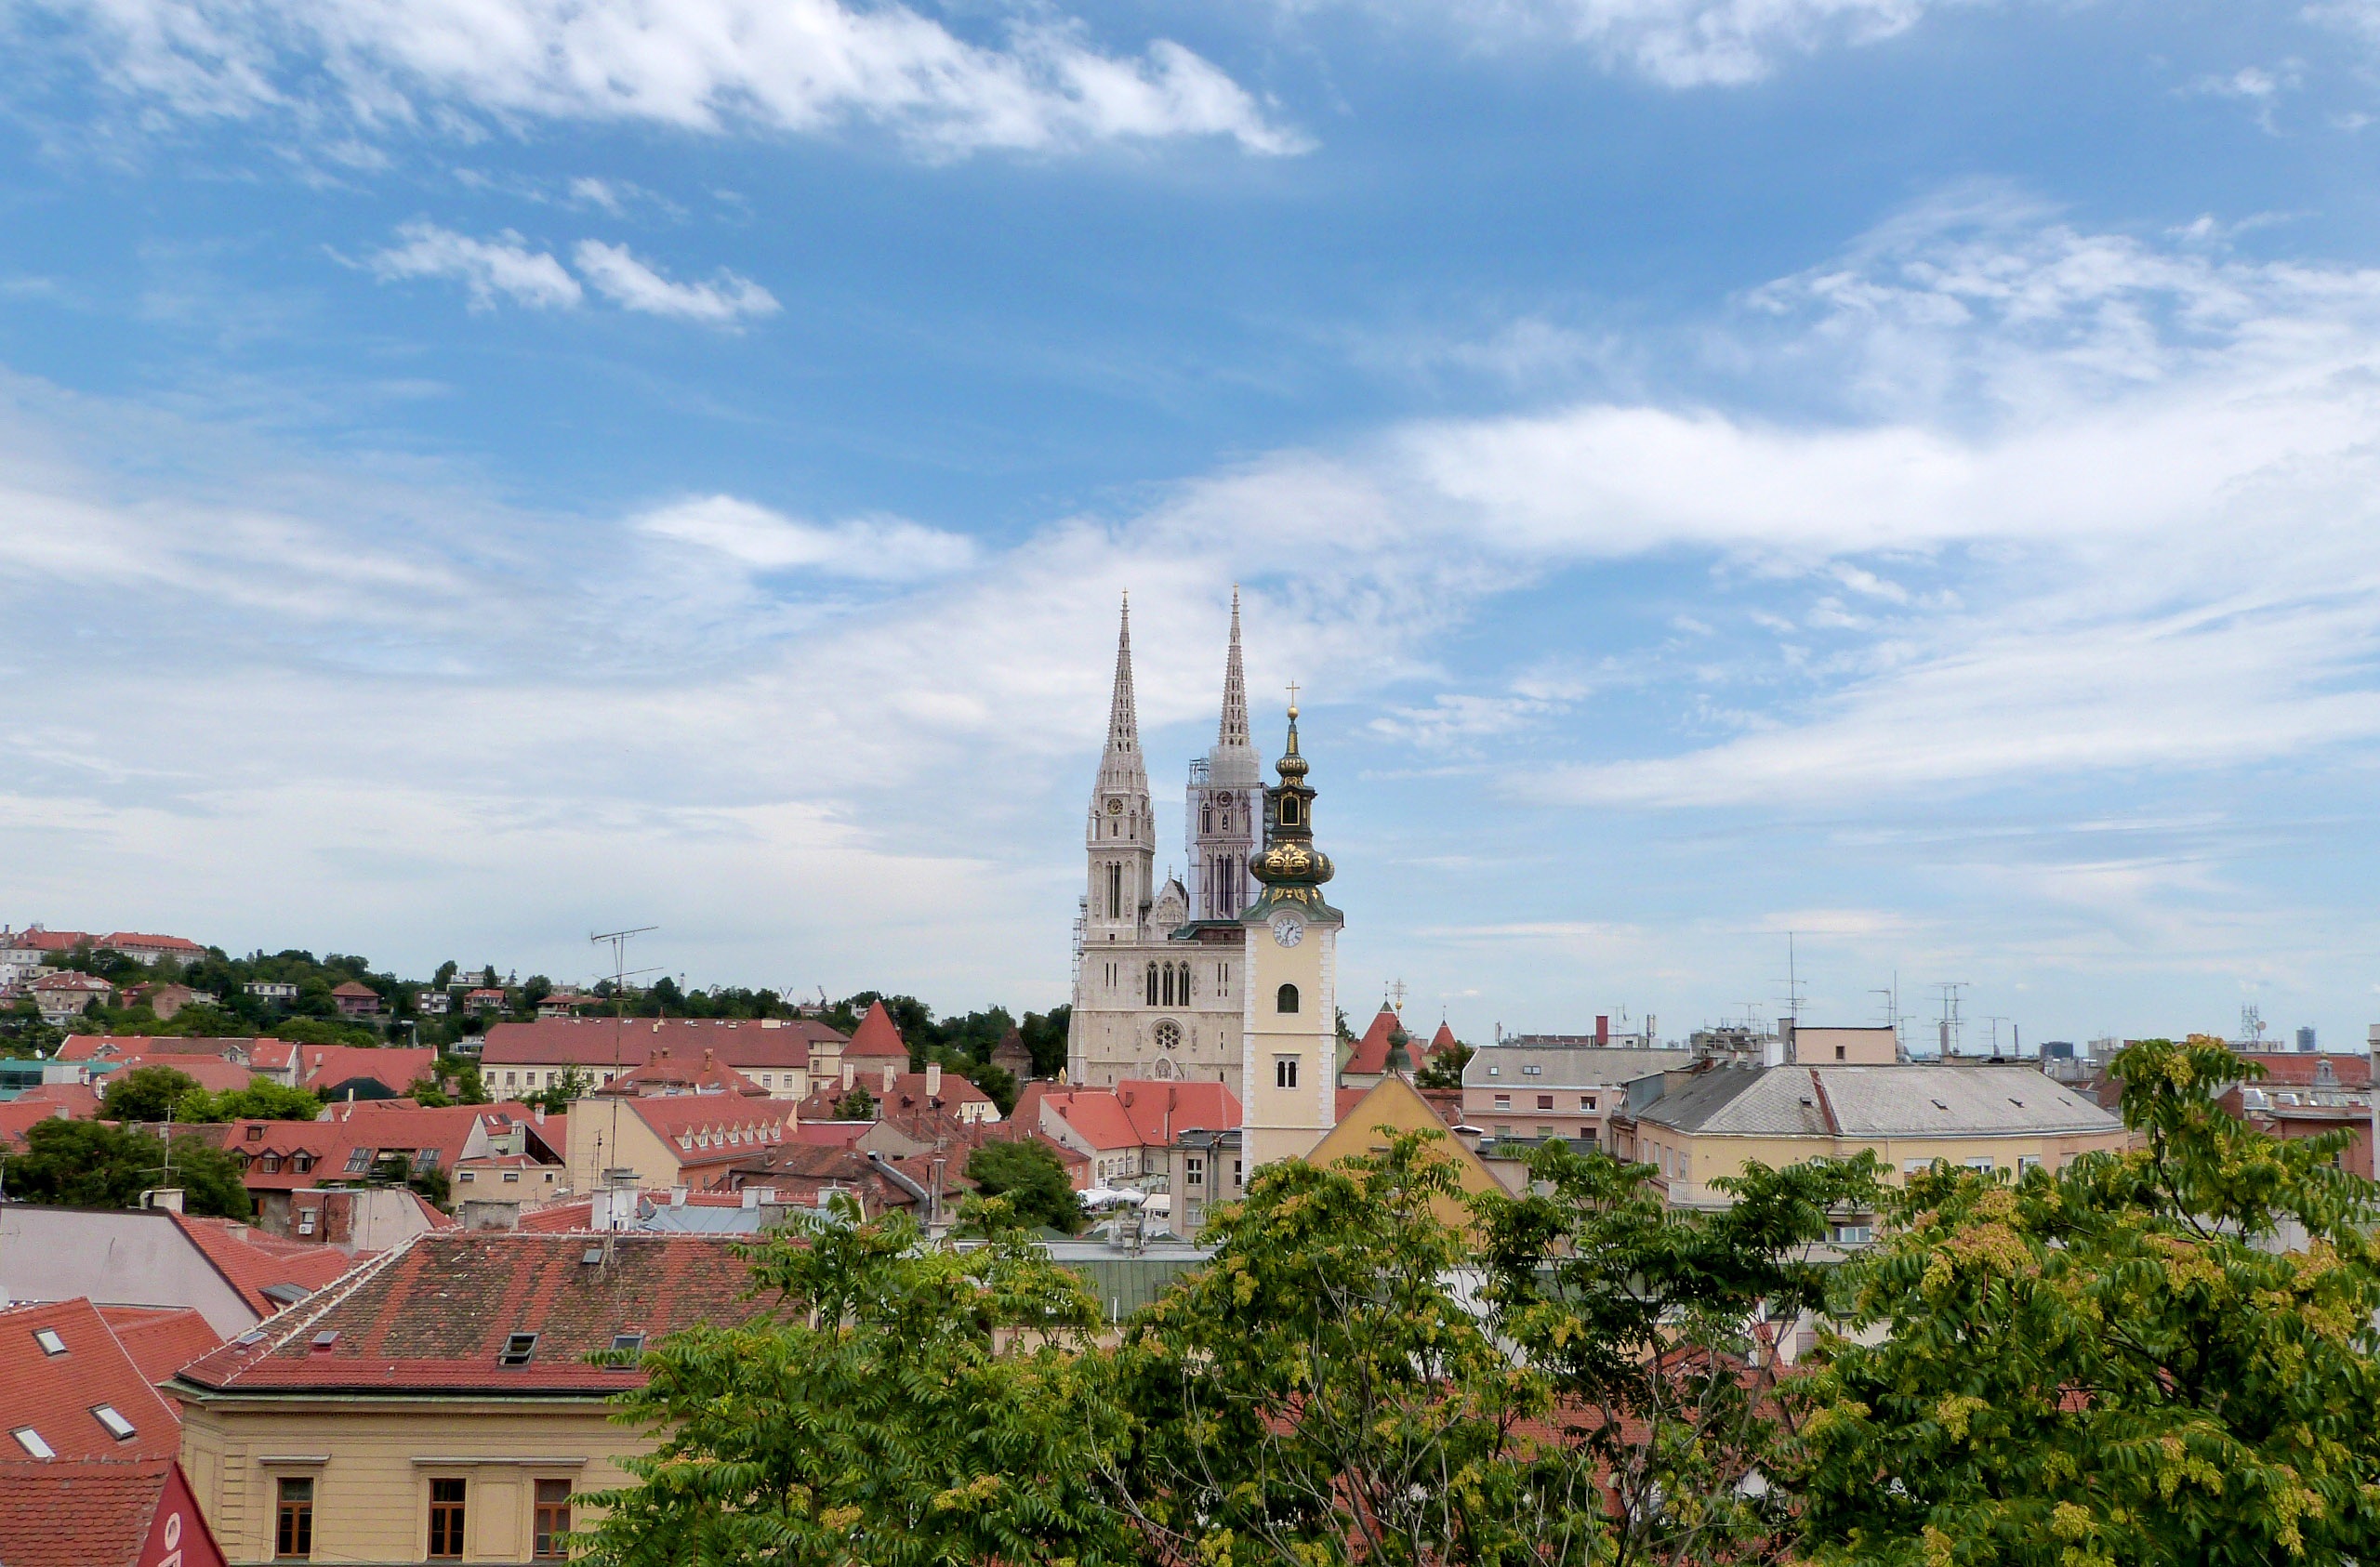
architecture, skyline, town, city, cityscape, panorama, vacation, europe, tower, landmark, cathedral, tourism, gothic, place of worship, croatia, zagreb, human settlement